Le Globe

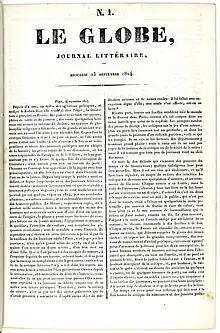
Le Globe-journal littéraire 15 sept 1824

Le Globe was a French newspaper, published in Paris by the Bureau du Globe between 1824 and 1832, and created with the goal of publishing Romantic creations. It was established by Pierre Leroux and the printer Alexandre Lachevardière. After 1828, the paper became political and Liberal in tone.